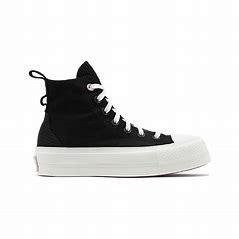
Brand: Converse
Model: Chuck Taylor All Star Platform